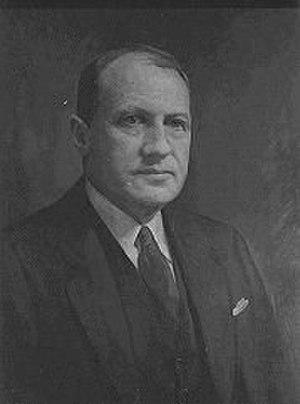
Le New Hampshire élit deux membres du Sénat des États-Unis : un sénateur de classe 2 et un sénateur de classe 3.